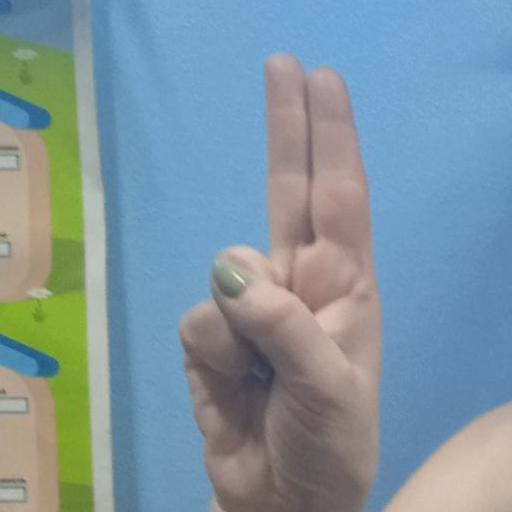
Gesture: two_up